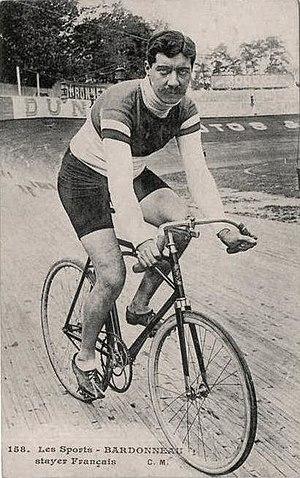
Bardonneau, stayer français
Maurice Charles Adolphe Bardonneau, né le 22 mai 1885 à Saint-Maurice et mort le 3 juillet 1958 à Issy-les-Moulineaux, est un coureur cycliste français, licencié à l'Association Vélocipédique d'Amateurs. Il a notamment été champion du monde de demi-fond amateur en 1906.